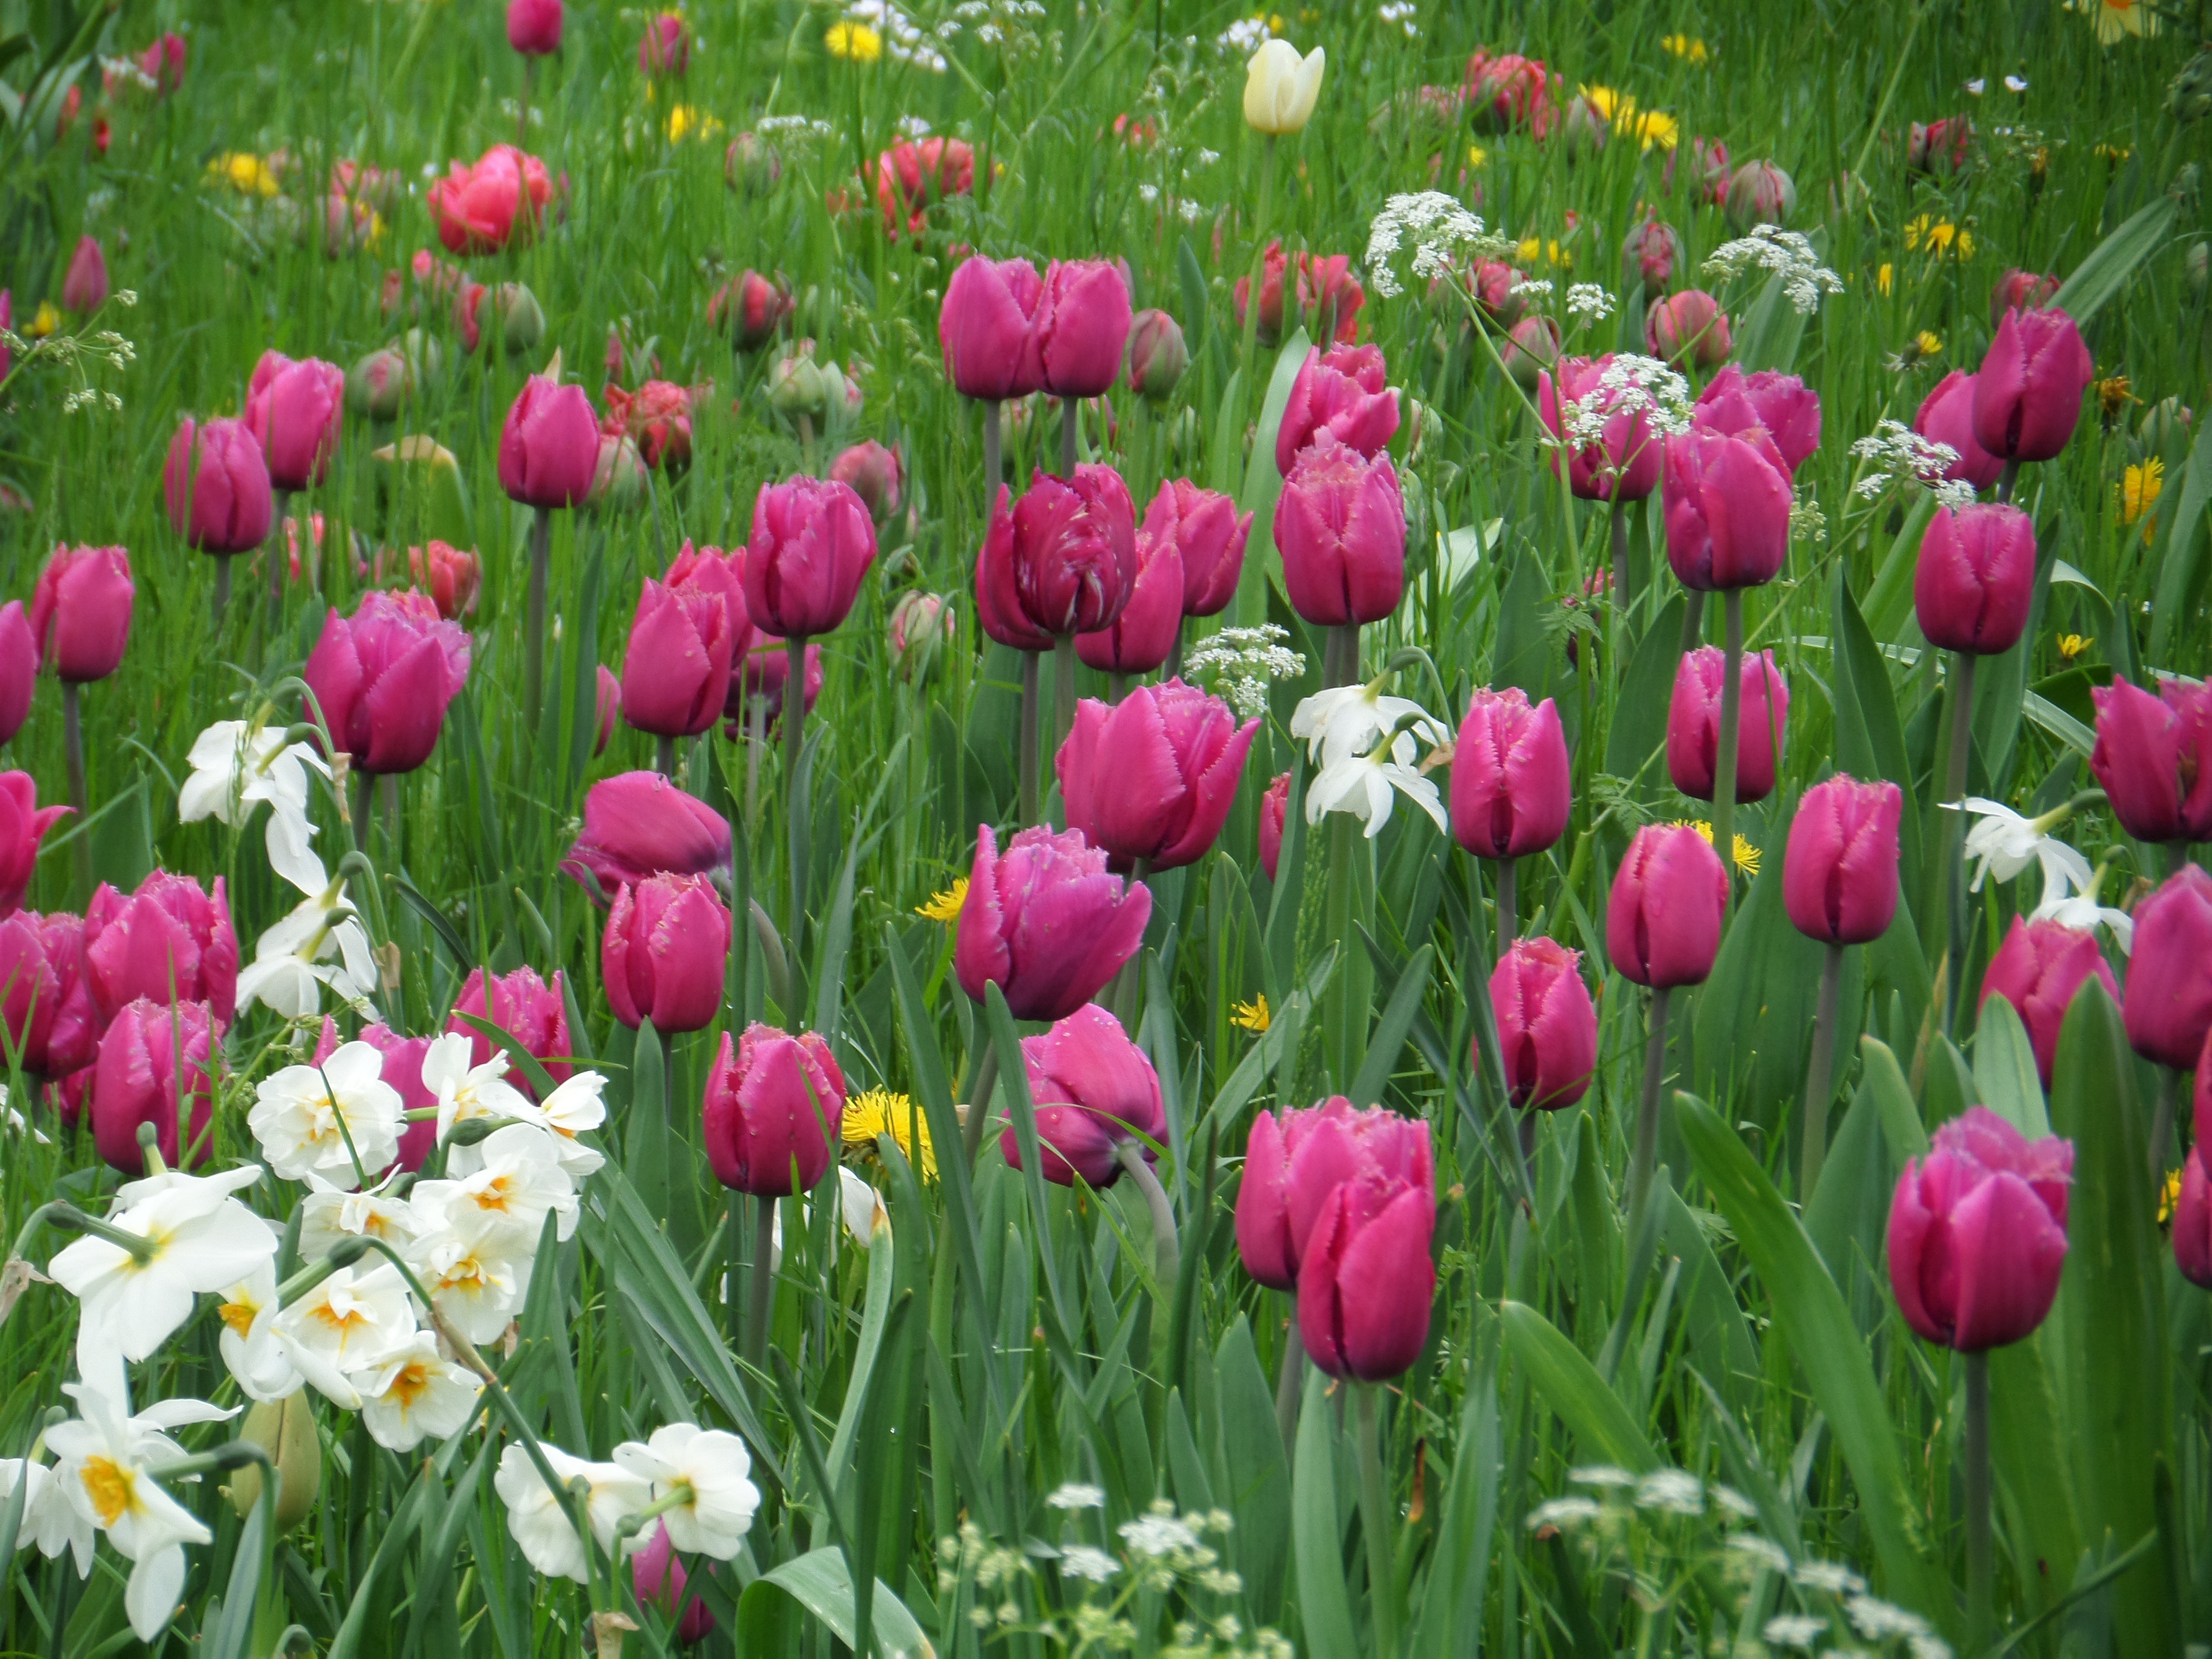
nature, grass, blossom, plant, meadow, flower, purple, petal, bloom, tulip, spring, green, garden, pink, violet, tulips, mainau, flowering plant, lily family, noble tulip, land plant